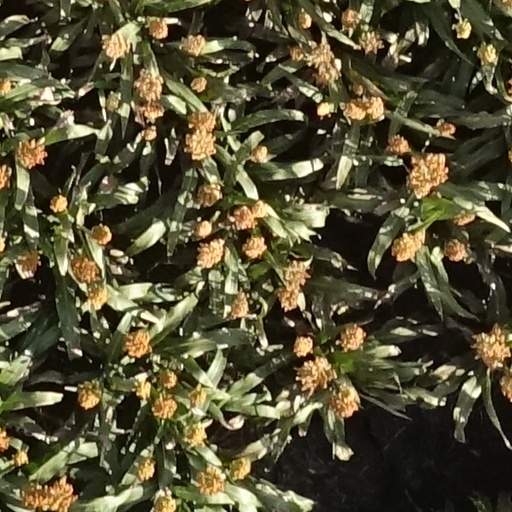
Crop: sorghum